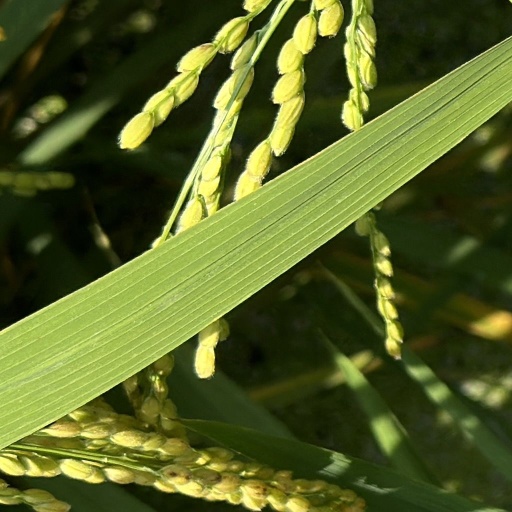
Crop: rice